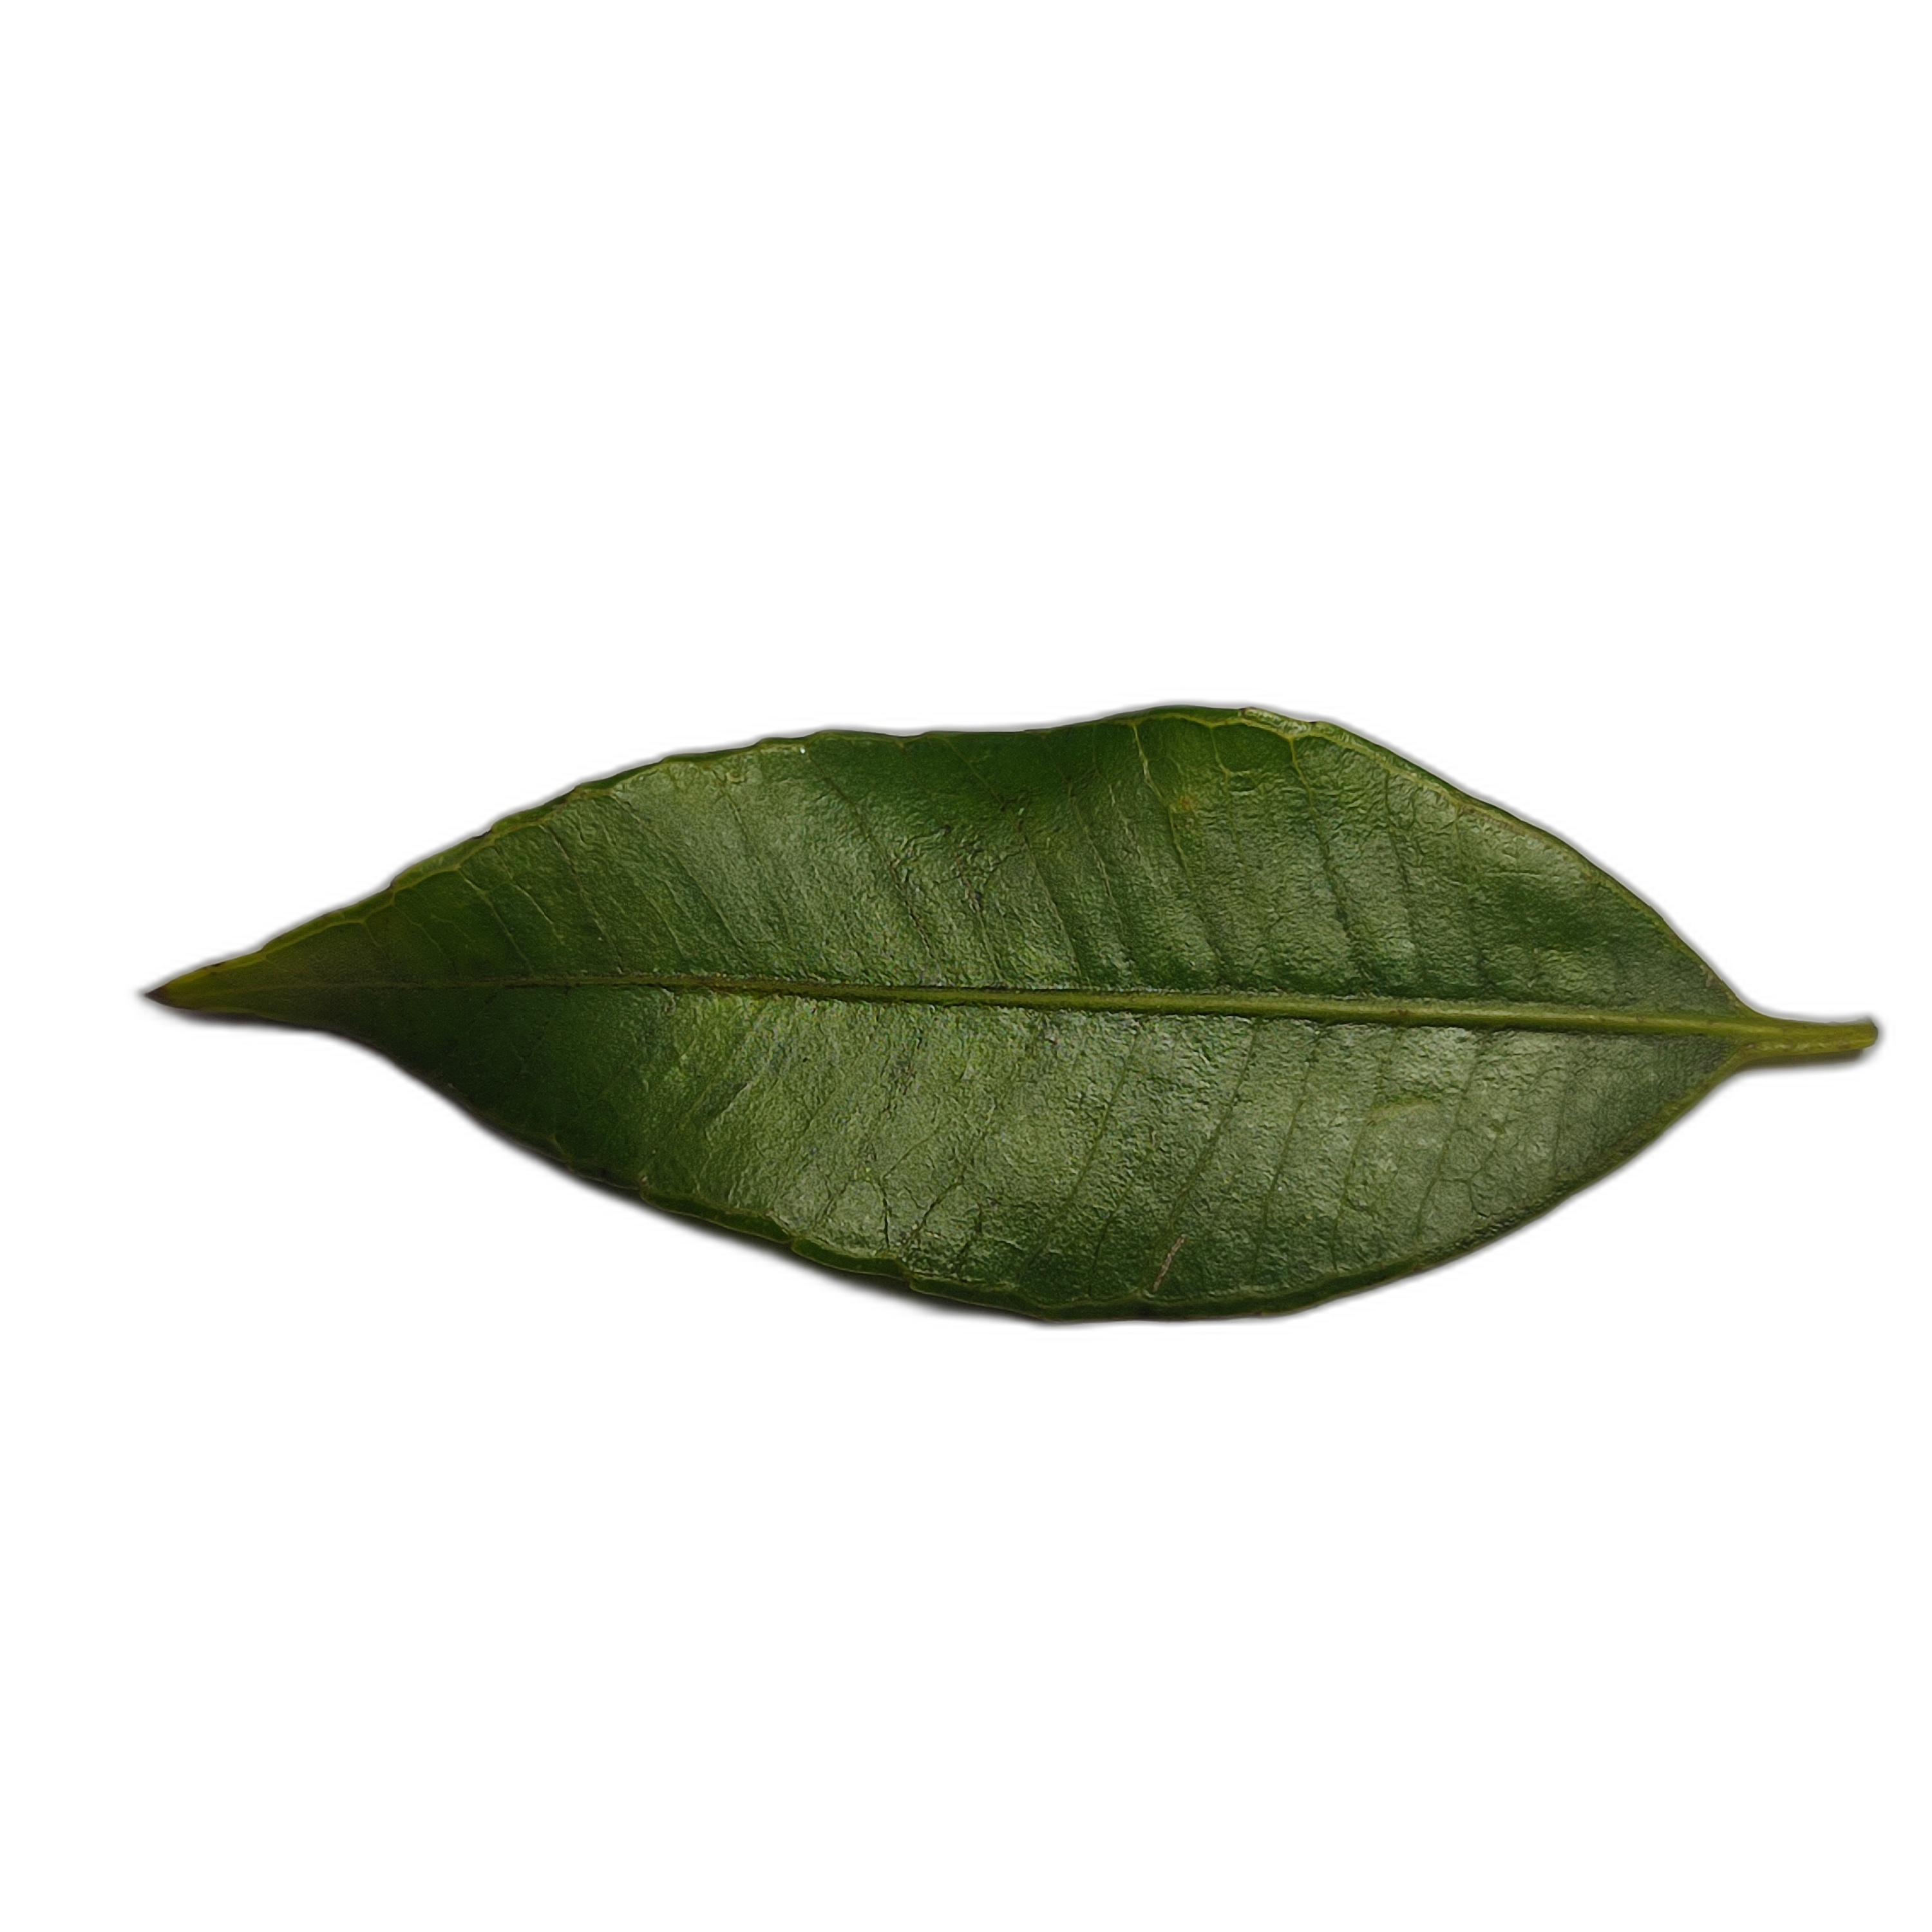
Label: healthy